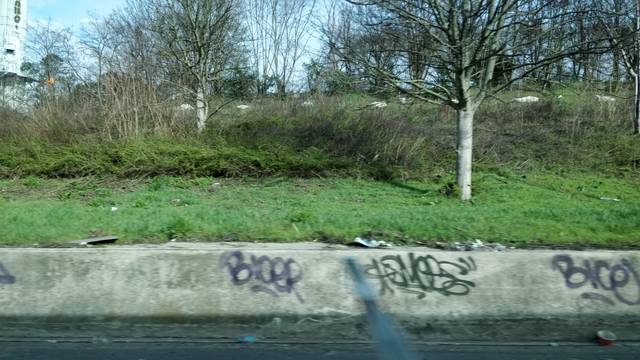
Region: France
Coordinates: 48.866, 2.421